Elisabeth of Hesse-Marburg

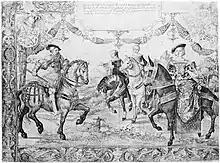
Design drawing by Bernard van Orley for the eighth tapestry in the series containing the genealogy of the House of Nassau, . Staatliche Graphische Sammlung München. Does this drawing depict John V and his wife Elisabeth? Or their son Henry III and his three wives?

Around 1531, the son of Elisabeth and John V, Henry III, had a series of eight tapestries with the genealogy of the House of Nassau woven. These tapestries were lost in the 18th century. The design drawings for the tapestries were made by Bernard van Orley. Seven of those drawings have been preserved, only the design drawing for the fifth tapestry, depicting Count John I of Nassau-Siegen and Countess , is missing. The theme of the series was the descent of the House of Nassau, whereby the dynastic significance was paramount. This genealogy was given extra splendour by the fact that, in addition to the direct descent from Count Otto I of Nassau, Roman King Adolf was also included in the series. On each tapestry, a man and woman sitting on horseback are depicted facing each other. The rather unusual composition remains lively due to the alternation in clothing and poses and the position of the horses. The mostly hilly landscape in the background is sometimes interrupted by trees in the foreground. The coats of arms in the top corners and the cartouche with the inscription in between are connected by garlands that stand out sharply against the sky. It is also clear from the designs for the first and last tapestry that the main scenes were surrounded by wide carpet borders. The drawings also show the great care taken with the inscriptions in the cartouches, which are written in the same hand on all seven of the surviving drawings, and with the heraldic details of the coats of arms. With the coats of arms, indications have been written in French about inaccuracies, especially about the mirror-image representation of the male arms. It is known that Henry III paid special attention to this aspect and corresponded with his brother William I about it. The design for the last tapestry in the series differs from the other designs in that it depicts three women instead of one. As the inscription does not mention the identity of the two women in the background, this has given rise to much speculation.